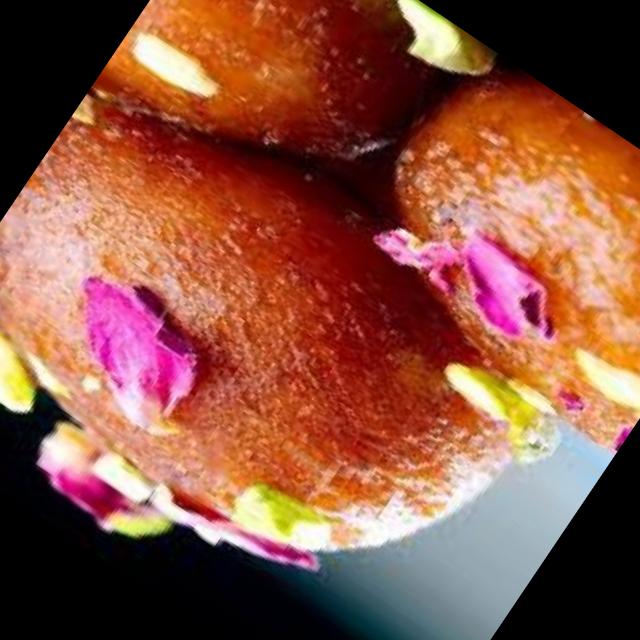
Dish: gulab_jamun